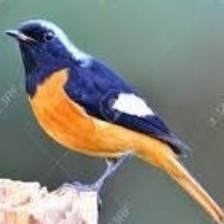
Species: DAURIAN REDSTART
Scientific name: PHOENICURUS AUROREUS